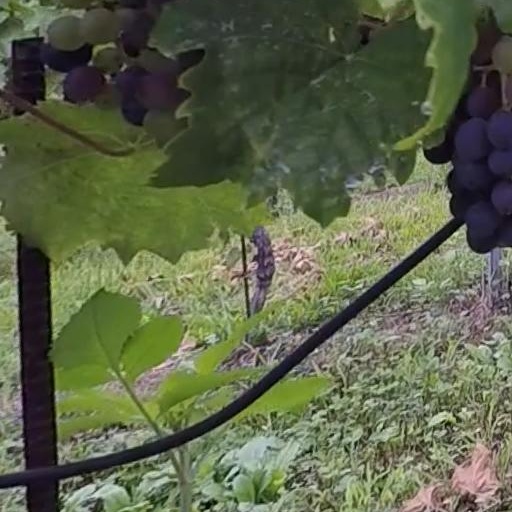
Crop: grape